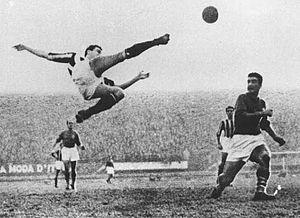
Carlo Parola est un footballeur professionnel italien, devenu entraîneur à l'issue de sa carrière de joueur.